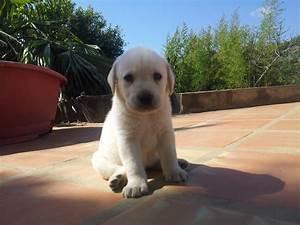
dog